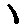
Label: 1